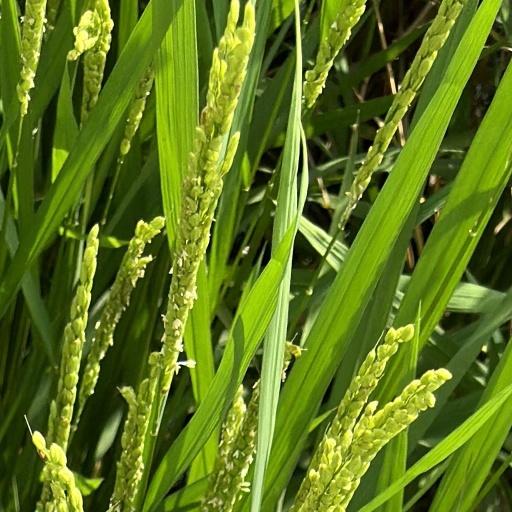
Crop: rice